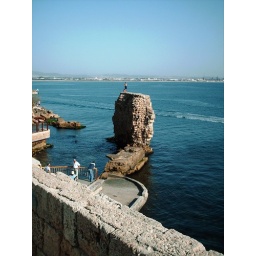
Kids jumping off of a 15-meter rock column in the mediterranean